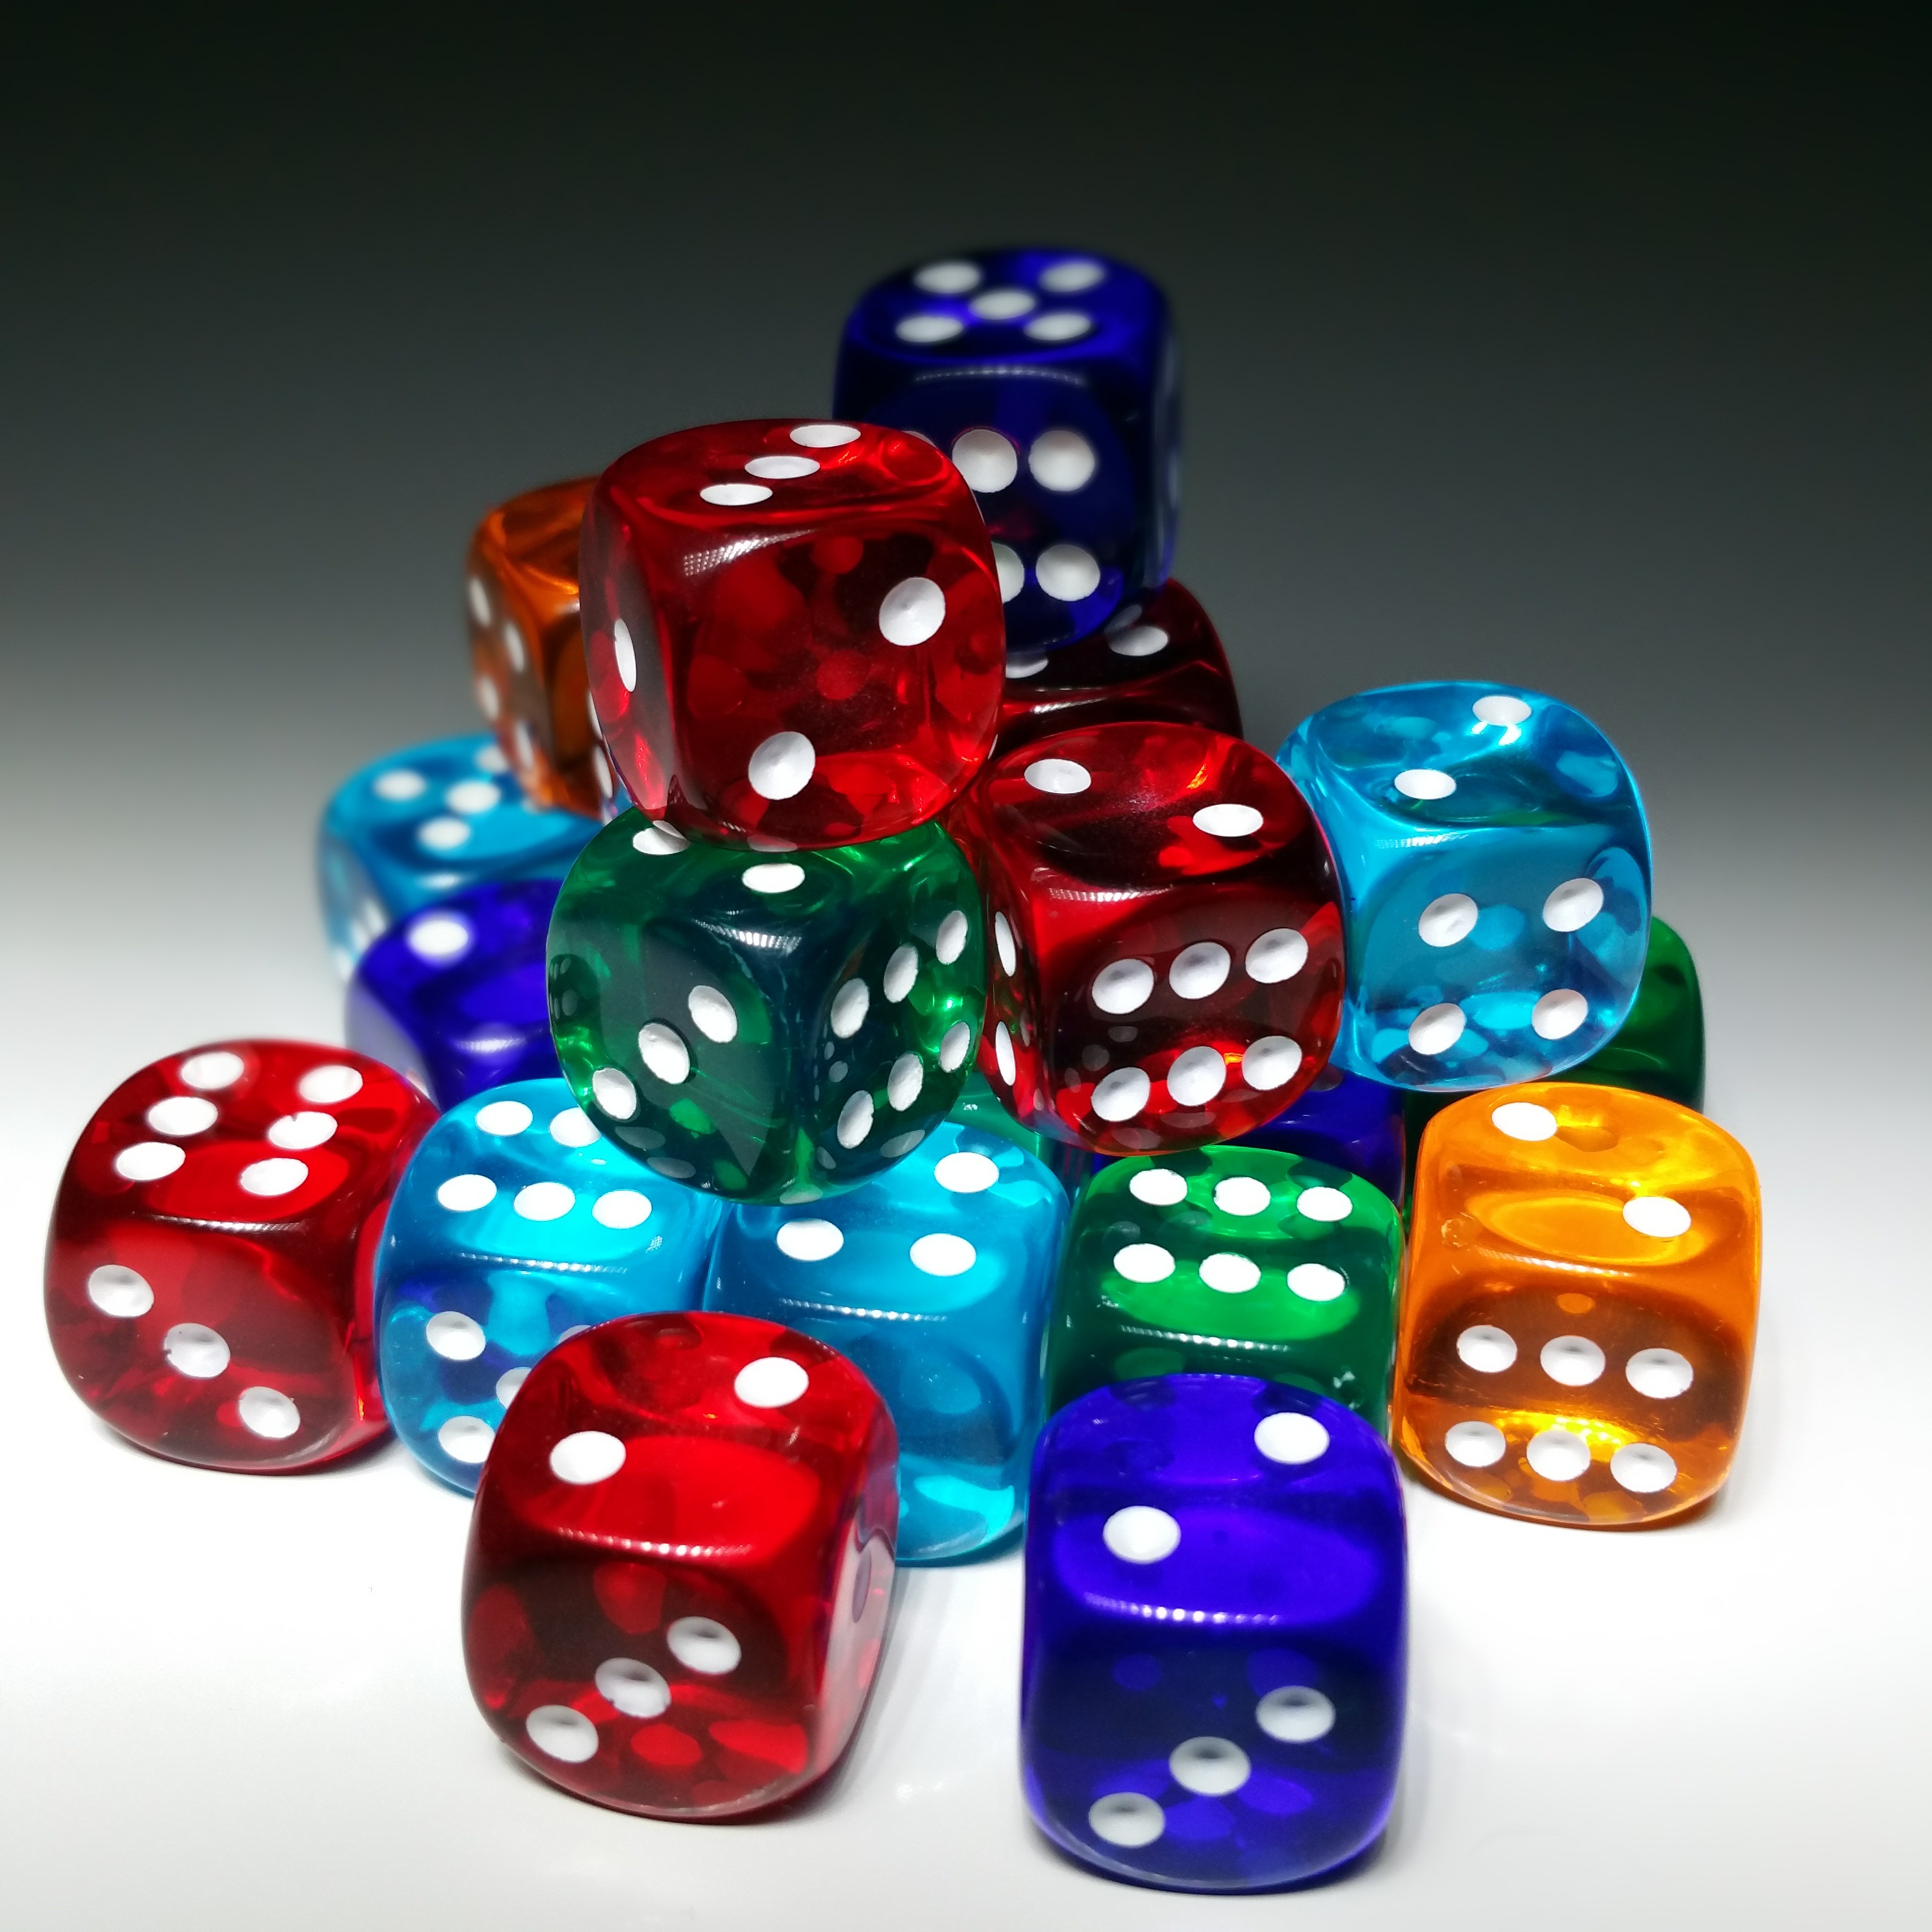
play, recreation, colorful, board game, font, sports, cube, games, luck, dice, dice game, craps, lucky dice, indoor games and sports, tabletop game